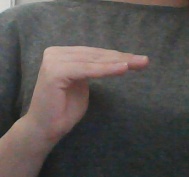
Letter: haa